Miki Yamada

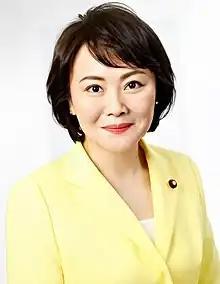
Official portrait, 2020

is a former Japanese politician and member of the House of Representatives. She is a member of the Liberal Democratic Party.